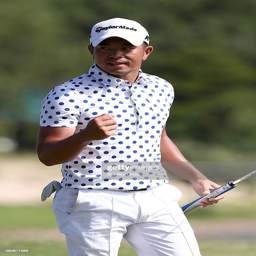
person celebrates his win on the 18th hole during round .